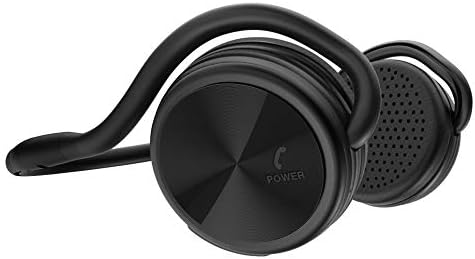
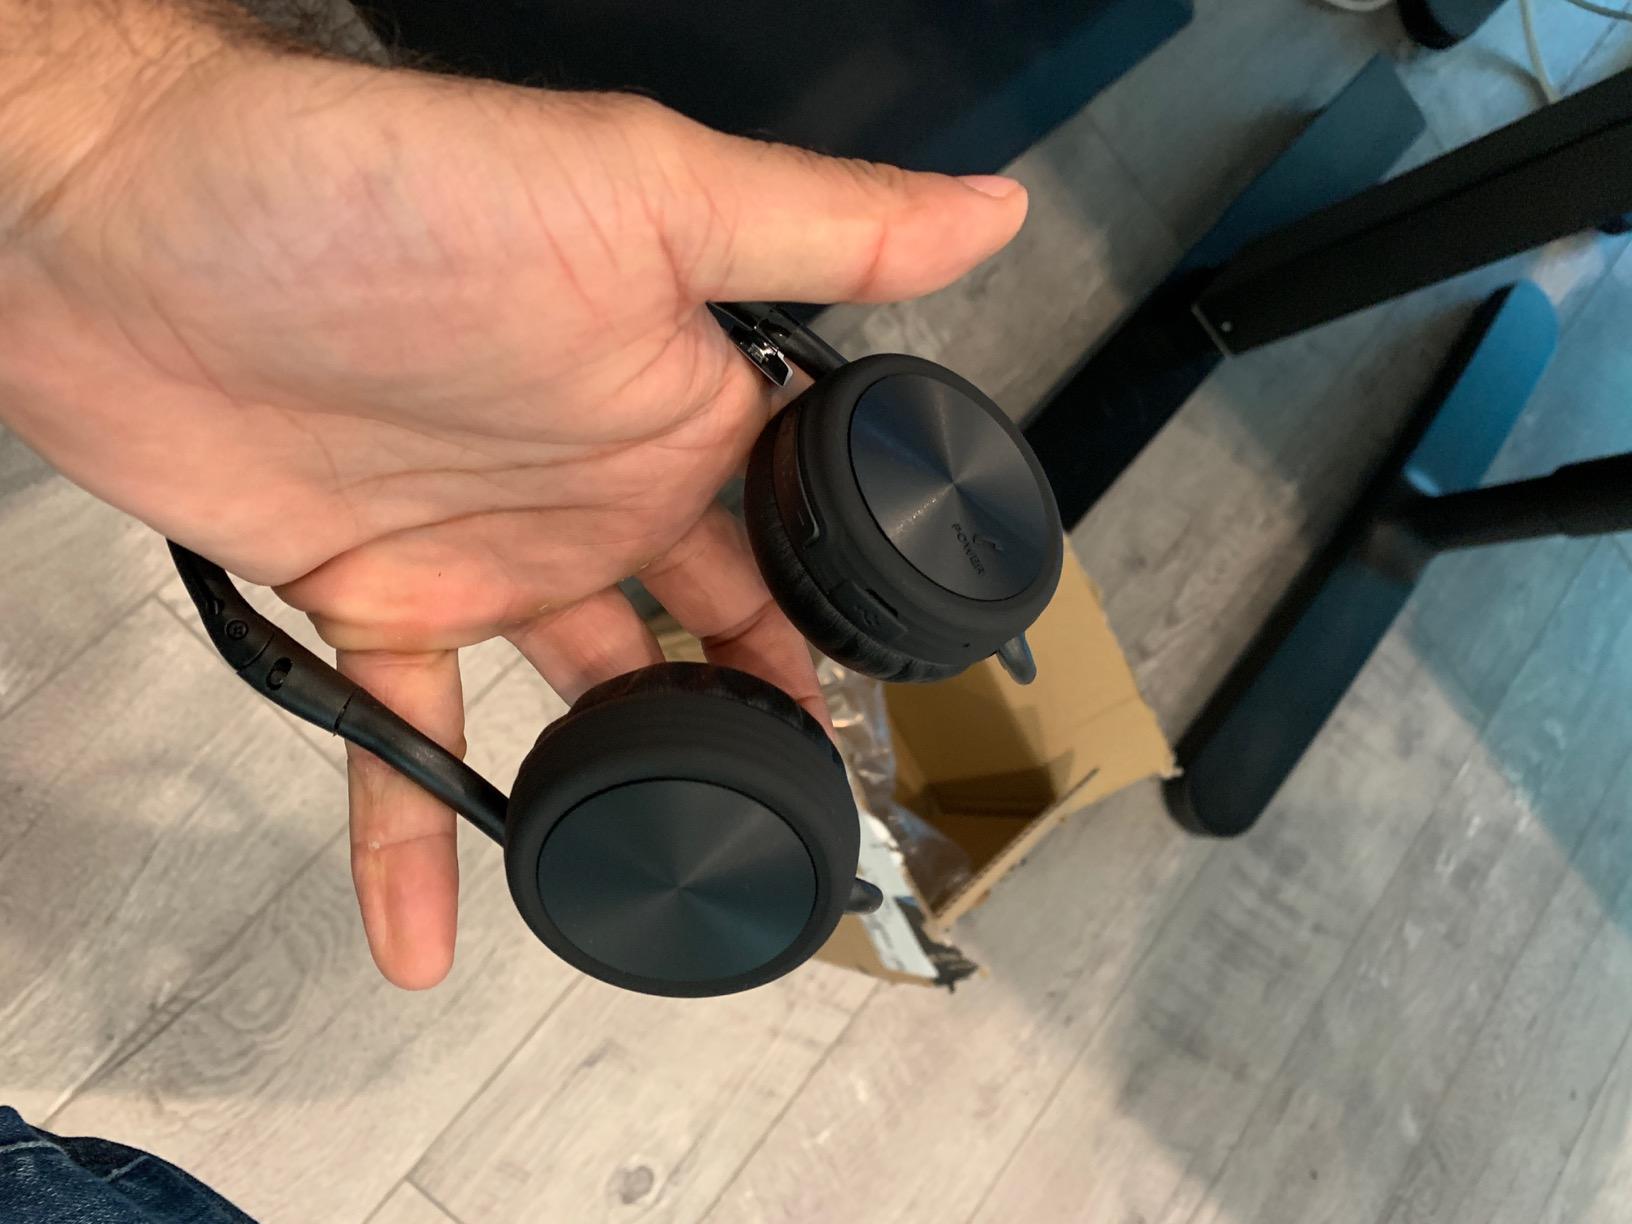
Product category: headphones
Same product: yes